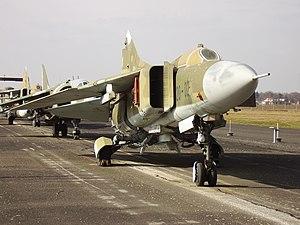
Cet article liste les aéronefs des forces armées des États-Unis. Les prototypes sont généralement préfixés par un « X » et sans nom, tandis que les modèles de pré-série sont généralement précédés d'un « Y ».